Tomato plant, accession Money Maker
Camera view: bottom (45 deg); turntable rotation: 240 degrees
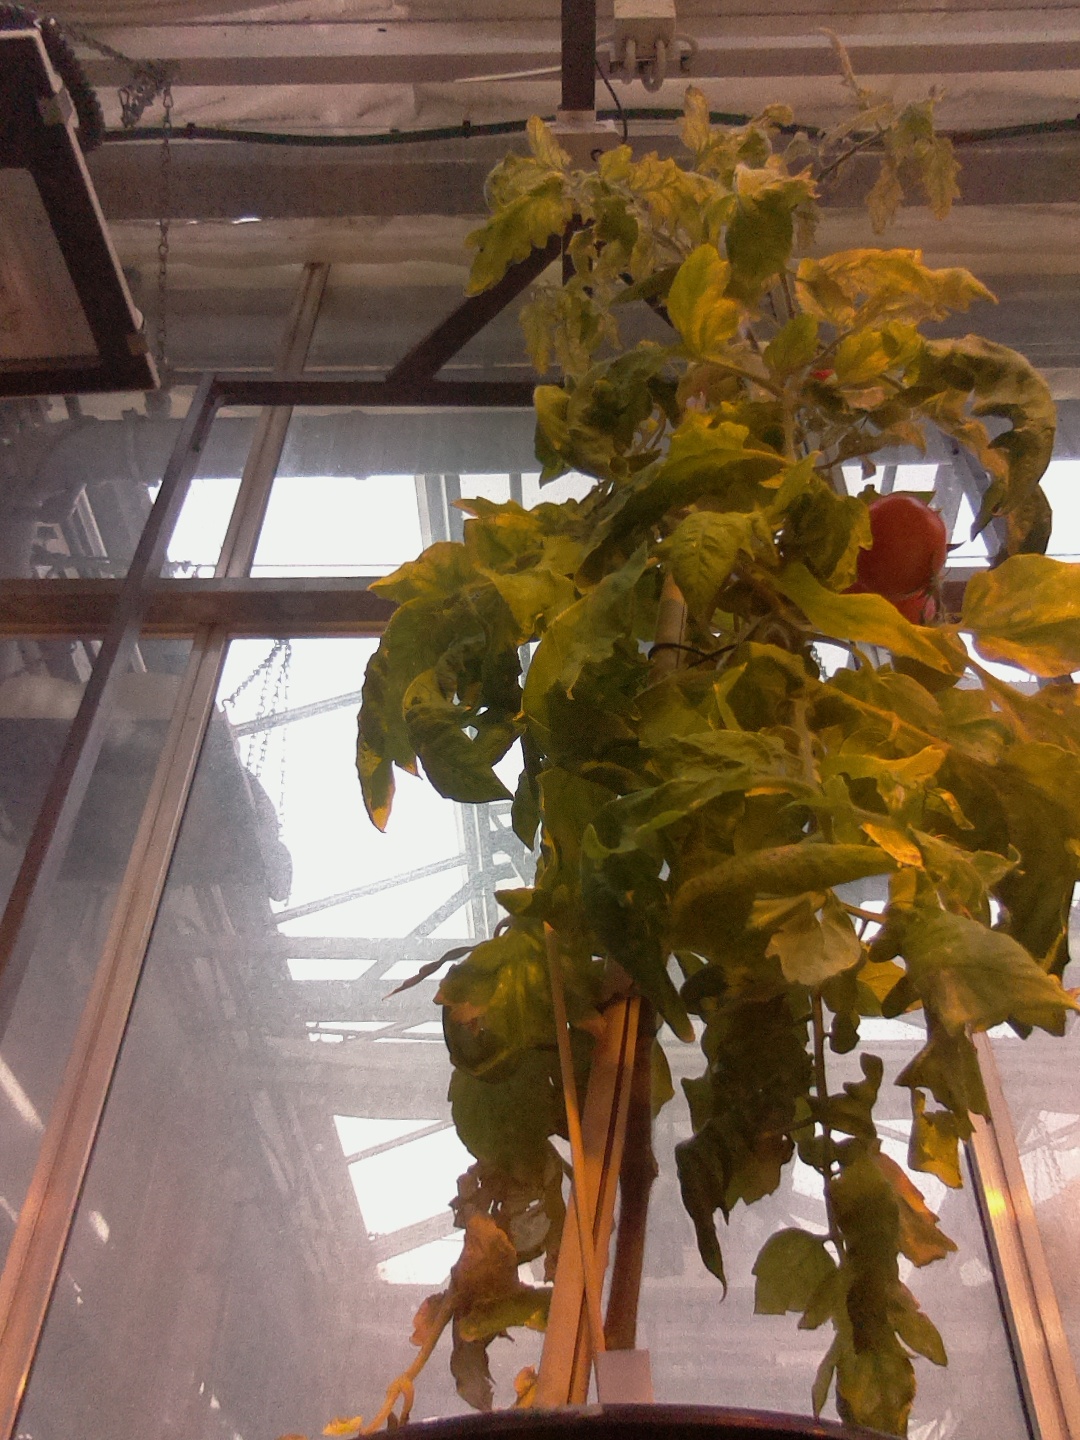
BBCH growth stage 82: 20%-30% of fruits show typical fully ripe color